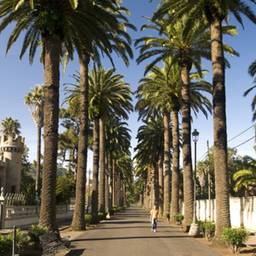
consider bringing a bicycle , motorcycle or small car with your rv to successfully navigate around small towns and down narrow roads .